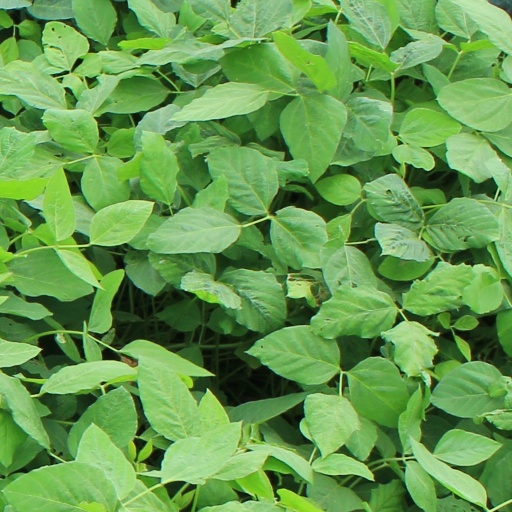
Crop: soybean